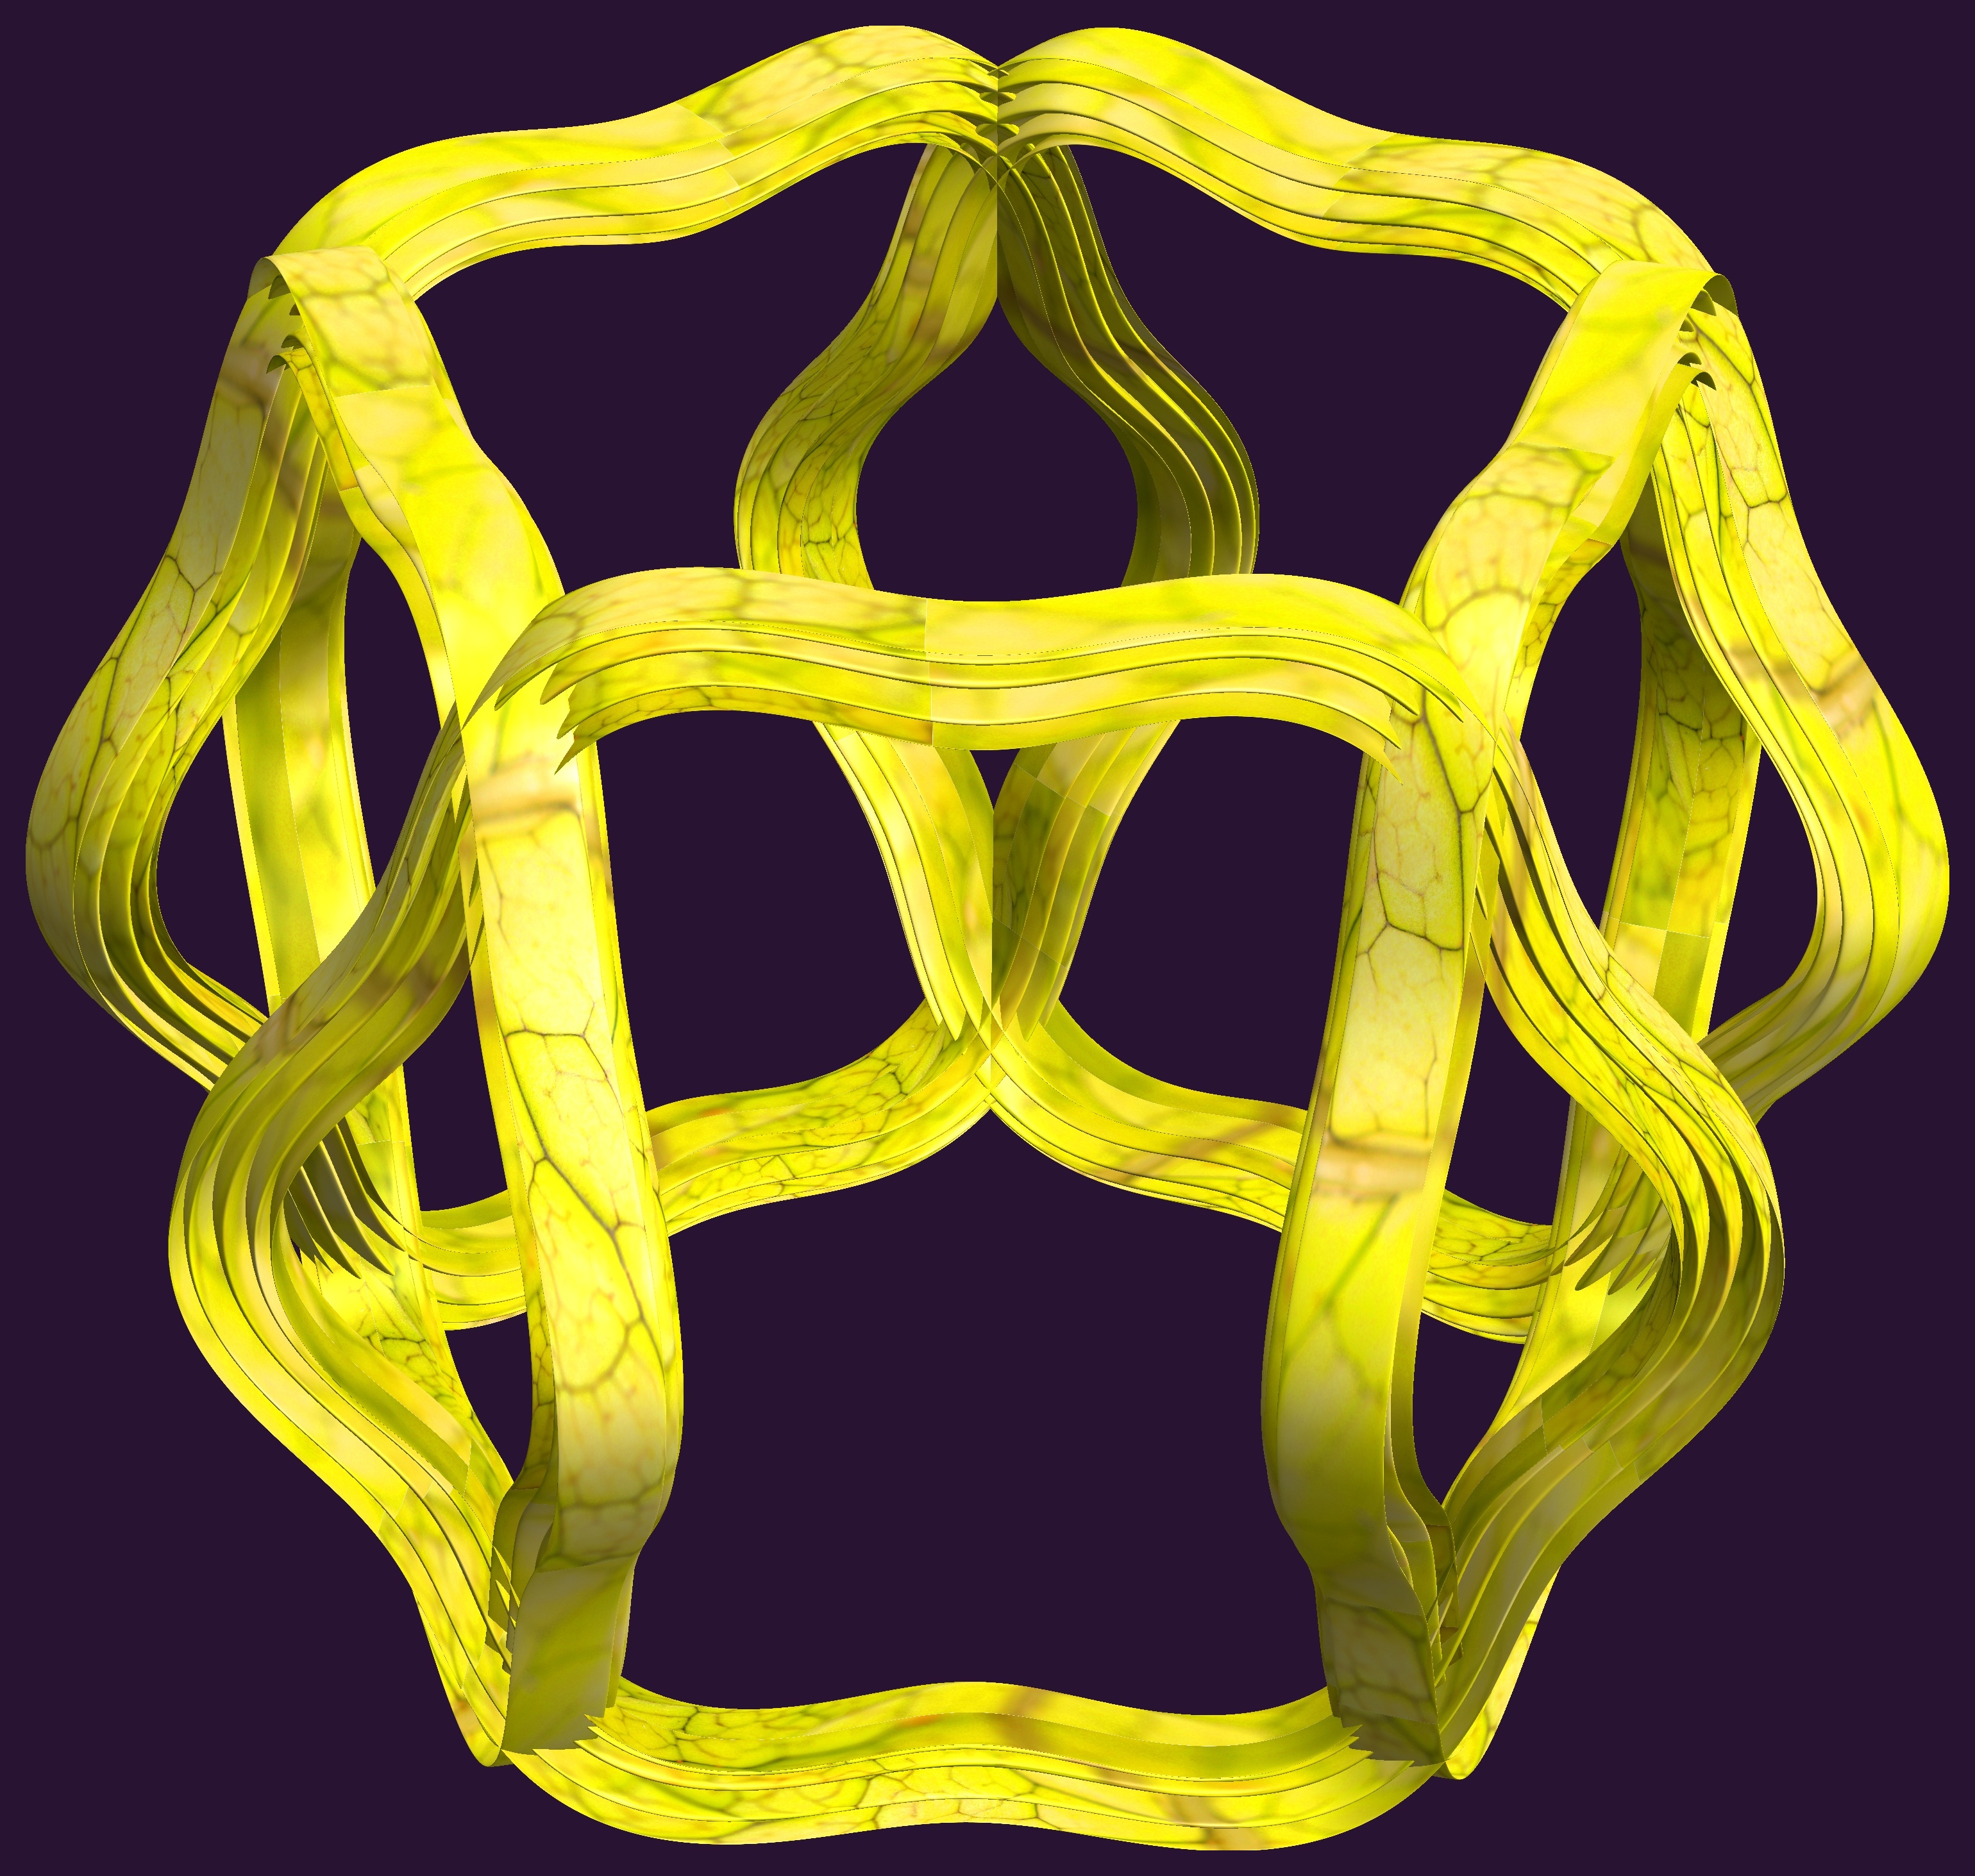
structure, texture, pattern, clothing, yellow, font, cool image, figure, illustration, design, symmetry, 3d, graphic, costume, knot, mathematica, cg, parametricplot3d, code, program, algorithm, abstruct, mapping